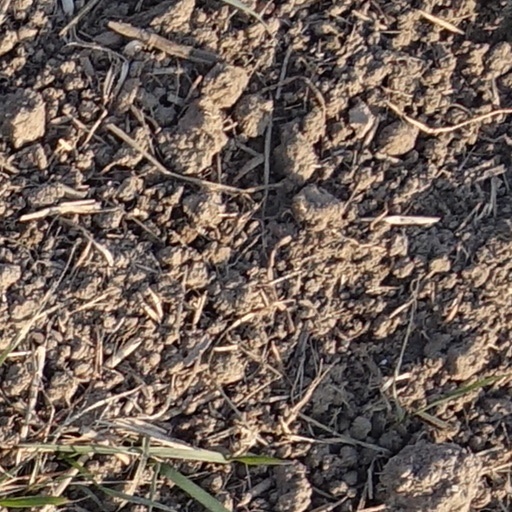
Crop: wheat